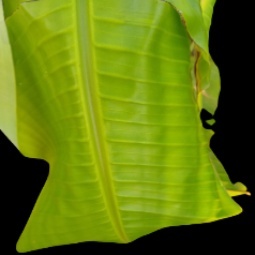
Label: Zinc